Septimal major third

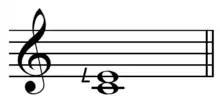
9/7 major third from C to E File:Septimal major third on C.midThis, "extremely large third", is also found between C and E and may resemble a neutral third or blue note.

In music, the septimal major third , also called the supermajor third (by Hermann von Helmholtz among others), septimal supermajor third, and sometimes "Bohlen–Pierce third" is the musical interval exactly or approximately equal to a just 9:7 ratio of frequencies, or alternately 14:11. It is equal to 435 cents, sharper than a just major third (5:4) by the septimal quarter tone (36:35). In 24-TET the septimal major third is approximated by 9 quarter tones, or 450 cents. Both 24 and 19 equal temperament map the septimal major third and the septimal narrow fourth (21:16) to the same interval.